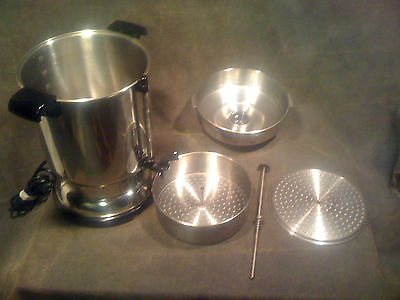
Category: coffee maker